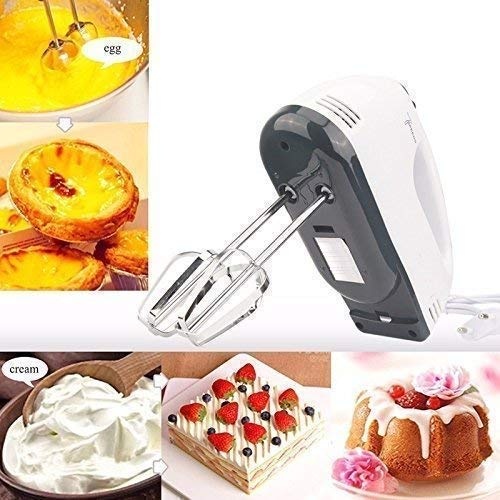
Compact Hand Electric Mixer / Blender for Whipping / Mixing with Attachments
Kitchen Hand Blender, Hand Mixer with 7 Speed Control and 2 Stainless Steel Beaters, 2 Dough Hooks (Multicolor) Less Effort Get ready to whip up a storm in your kitchen with Hand Mixer. Equipped with detachable attachments this hand mixer will be your perfect accomplice in the kitchen. Put on your home chef hat and get cracking on delightful desserts and decadent bakes. This multipurpose appliance will help you in all your stirring, whisking, mixing, beating and kneading tasks. Now prepare your bakery favorites at the convenience of your home with Hand Mixer. Handy & Convenient In-Built Eject Knob Feature helps you to remove attachments without a hitch. Its compact design & slim-grip makes our hand mixer machine easy to hold and maneuver in mixing bowl or large cup Comfortable Grip This hand mixer is shaped in such a way that it can be used in mixing bowls directly. It is designed to offer a comfortable grip as you go about your mixing tasks. There is a Speed and eject button on top of the grip which is useful for ejecting the beaters and dough hooks with a single push 7-Speed Hand Mixer This hand mixer is equipped with 7-speed functionality. You can start with the control knob at 0 where the mixer is turned off. As you move the knob to the upper side the speed increases slowly at first, so that you do not spatter things outside of the mixing bowl and then hits high speed at 7 where you can go about your most difficult mixing tasks. Stainless Steel Dough Hooks and Beaters The dough hooks and beaters are made of high quality chrome plated. This steel is food safe and rust free. It is also long-lasting and durable. The wire beaters and dough hooks are detachable from the motor body. This makes it much easier for you to clean the them.
Category: Home & Garden > Kitchen & Dining > Kitchen Appliances > Food Mixers & Blenders > Food Mixers